City of Cambridge Rowing Club

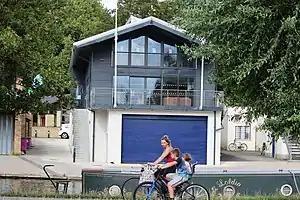
City boathouse.

City of Cambridge is the oldest town rowing club on the Cam. Early records show the existence of the 'Cambridge Boat Racing Club' in 1844, the largest contingent of which went on to become the 'Cambridge Town Rowing Club' in 1863. The Town club was formed by John Harvey in the working men's club that used to be on Market Hill; this formed the core of what became CCRC in 1932. The club's colours are dark blue, Claret and Old Gold.